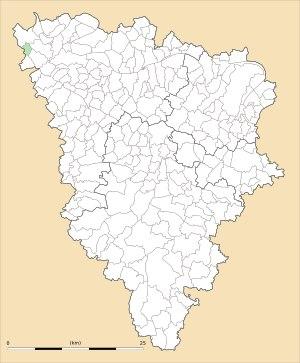
Chaufour-lès-Bonnières est une commune française située dans le département des Yvelines en région Île-de-France, rattachée à la communauté de communes du plateau de Lommoye.